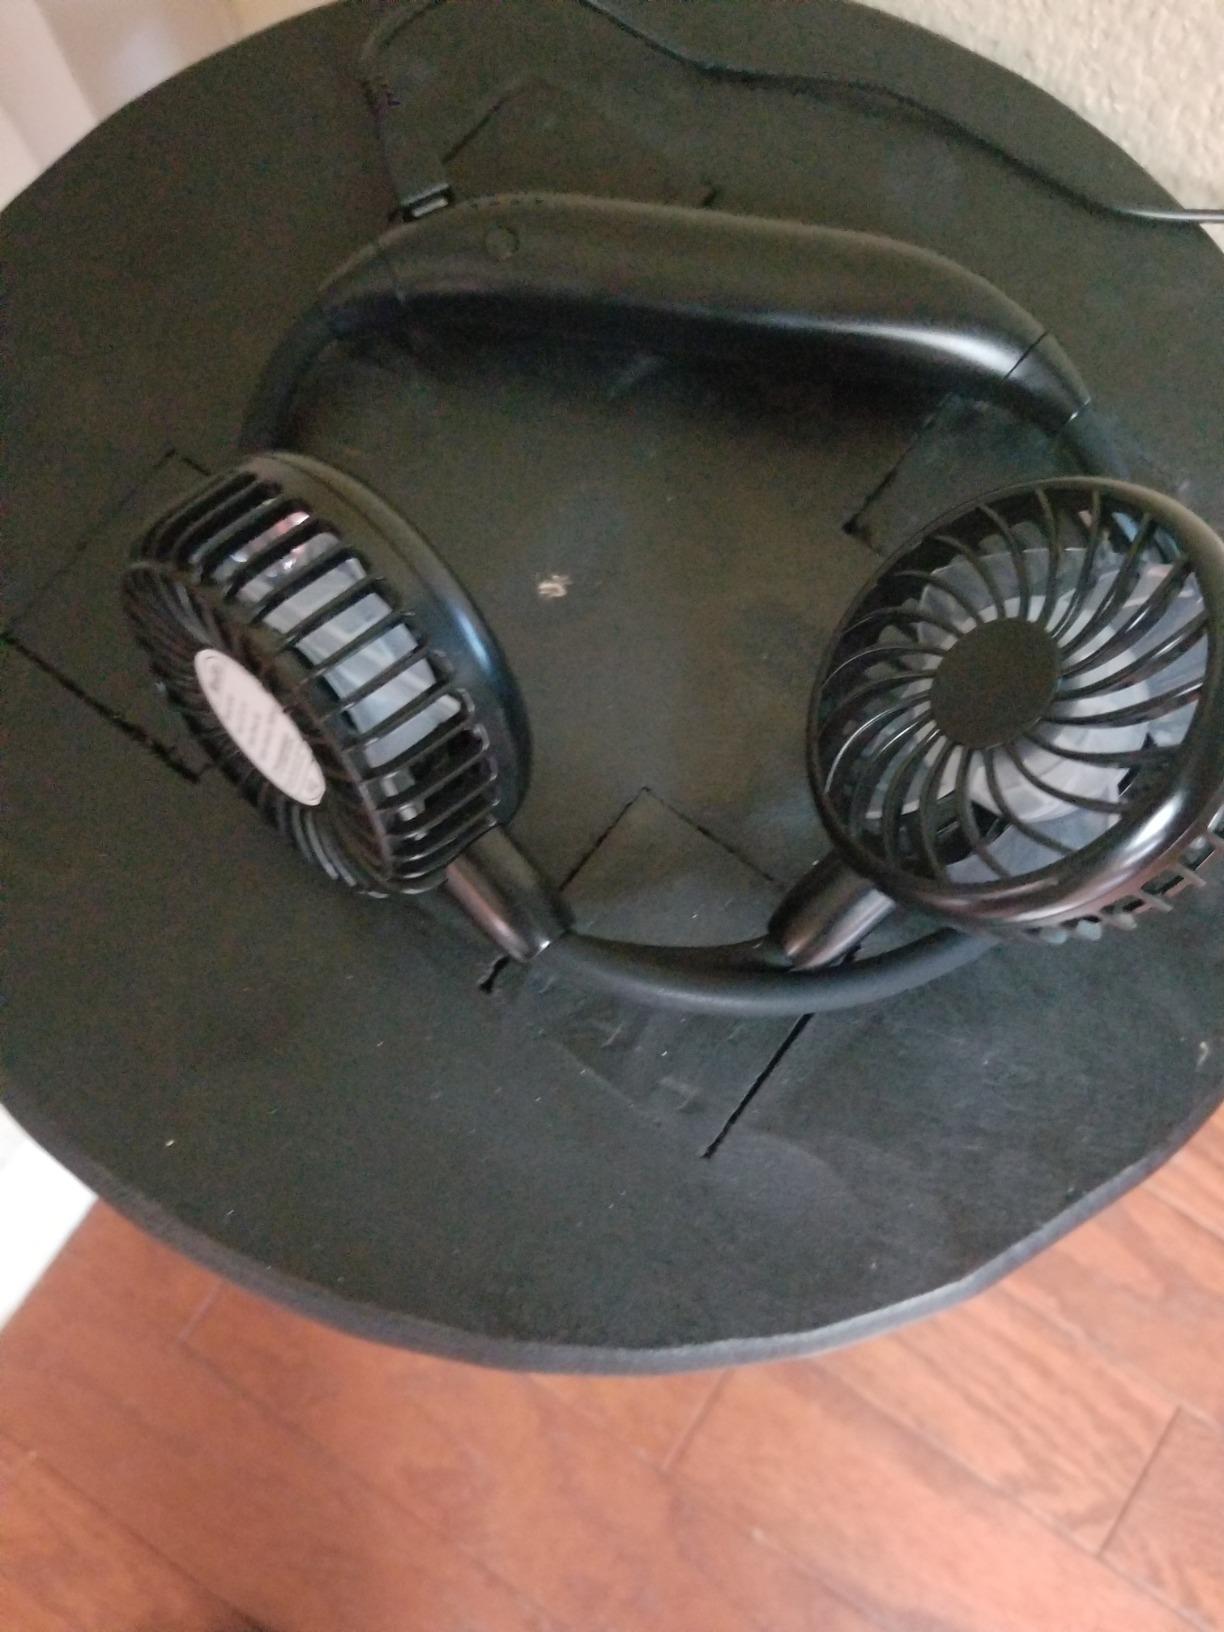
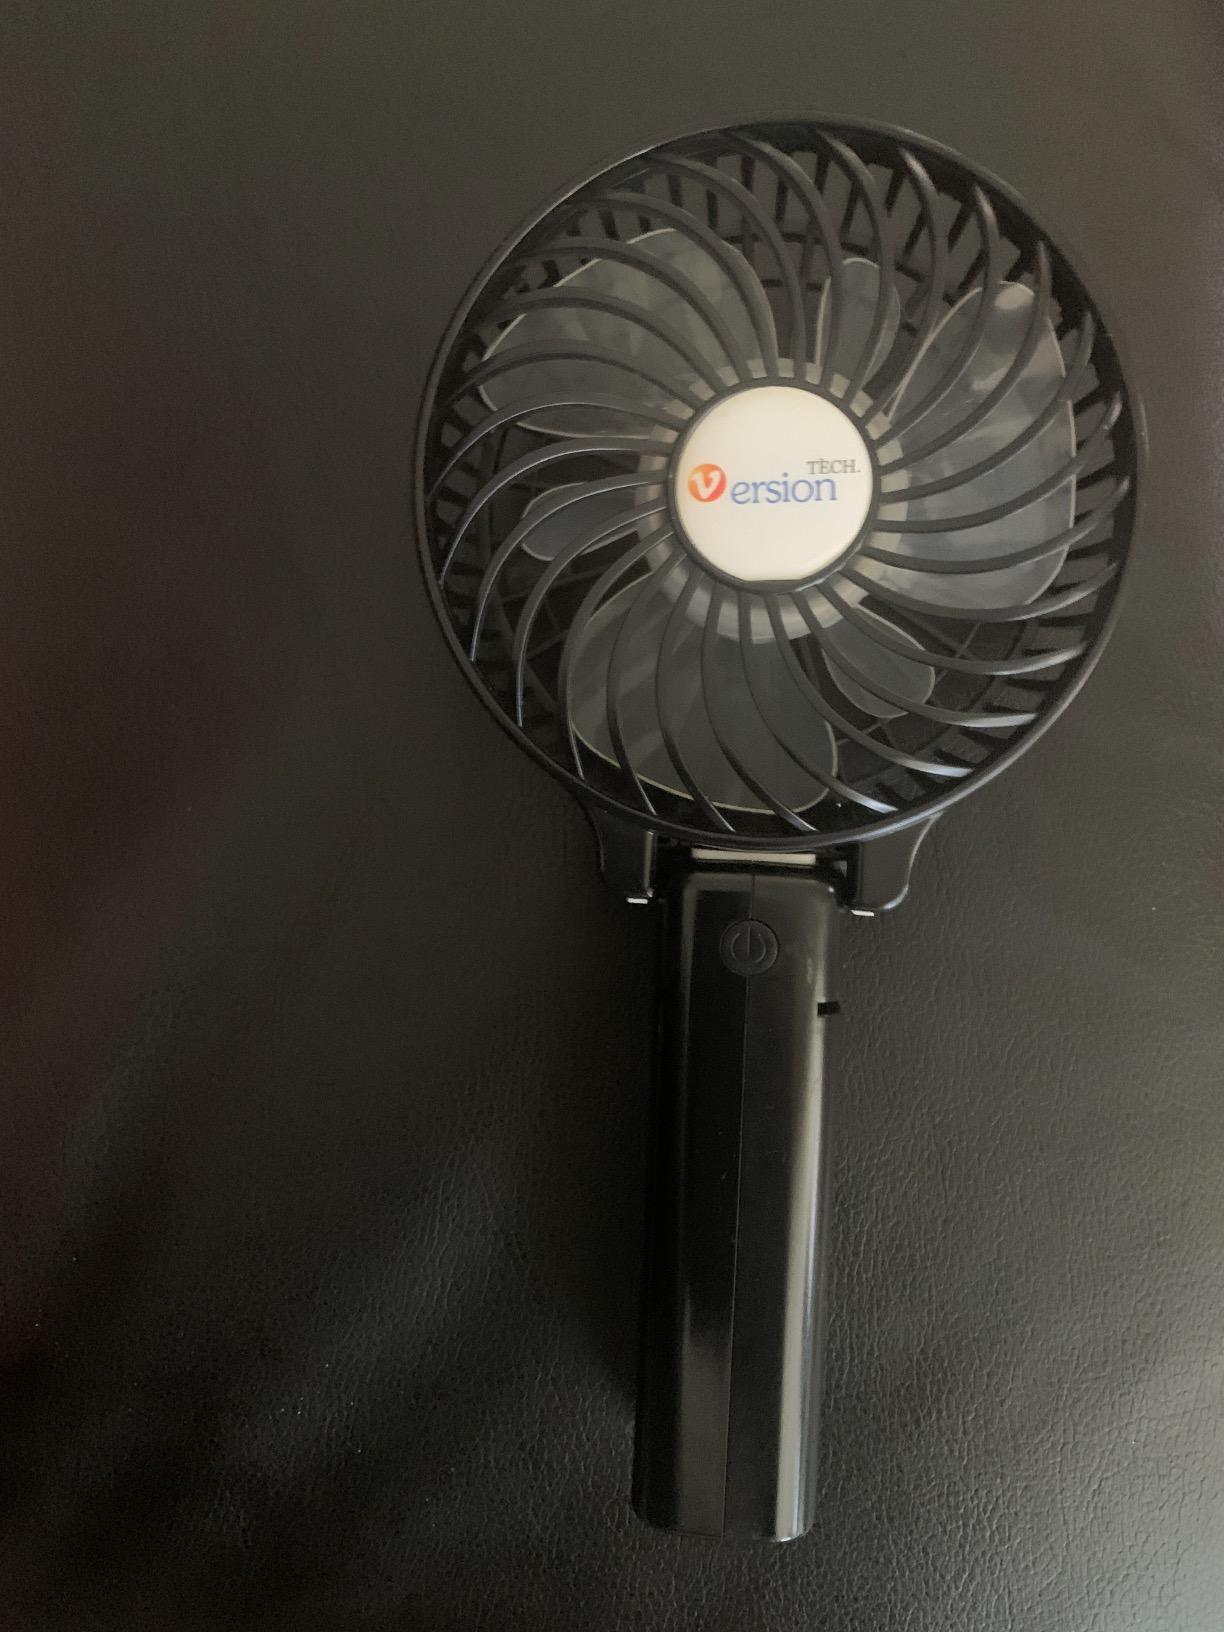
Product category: fan
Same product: no